Zhang Mingqing

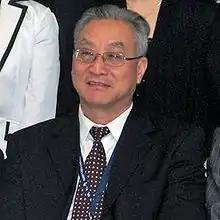
Zhang Mingqing

Zhang Mingqing is, as of 2008, the vice chairperson of the Association for Relations Across the Taiwan Straits (ARATS).